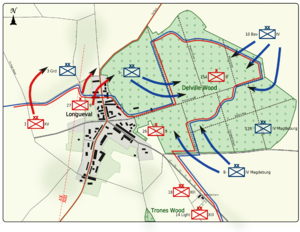
La bataille du bois Delville a lieu du 14 juillet au 3 septembre 1916, c'est une des batailles de l'offensive alliée sur la Somme pendant la Première Guerre mondiale. Elle oppose la IIᵉ armée de l'Empire allemand aux forces de l'empire britanniques. Le bois Delville est situé au nord-est de la ville de Longueval dans le département de la Somme. Après les deux premières semaines sanglantes de l'offensive alliée sur la Somme, la percée des lignes allemandes parait illusoire. L'offensive évolue vers une série d'opérations visant la capture de petites villes ou villages, de bois apportant des avantages tactiques à partir desquels il est possible de diriger des tirs d'artillerie ou de lancer de nouvelles attaques.